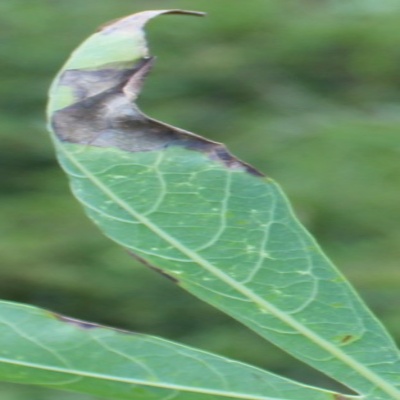
Crop: Cassava
Condition: bacterial blight